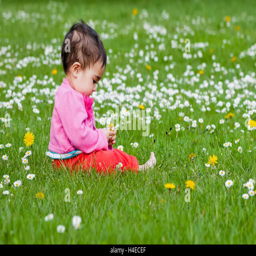
cute chubby toddler looking at a daisy flower curiously exploring nature outdoors in the park